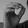
ASL letter: O